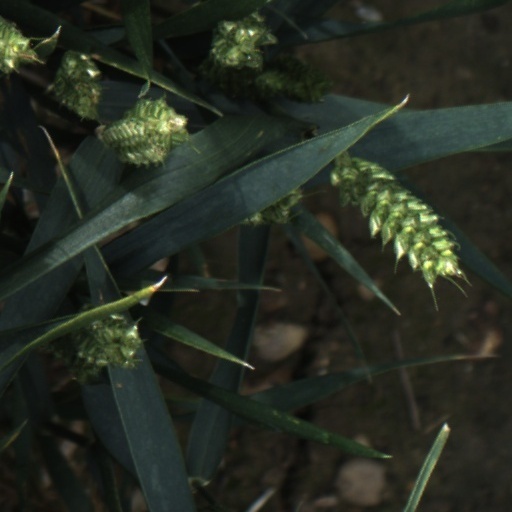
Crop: wheat